Uma Charan Mohanty

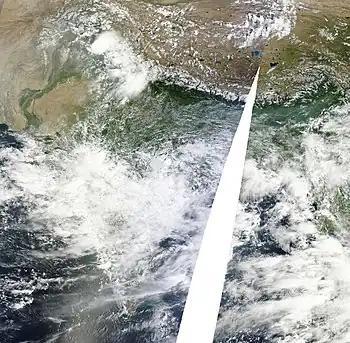
Monsoon over India

Mohanty is known to have done extensive research on Indian summer monsoon and his studies have assisted in widening the understanding of the phenomena. He developed several numerical models and simulations for weather prediction and his experiments helped predict tropical cyclones, rainfall events, thunderstorms and snow storms in the region. He overseas a team of researchers engaged in the study of coastal inundation with a view to develop Land-Ocean-Atmospheric Modelling System for predicting extreme weather events. His studies have been detailed in several peer-reviewed articles; ResearchGate and Google Scholar, two online repositories of scientific articles, have listed 270 and 323 of them respectively. He has also co-edited a book, "Monitoring and Prediction of Tropical Cyclones in the Indian Ocean and Climate Change", published by Springer Science+Business Media in 2013. He has edited the book, "Advanced Numerical Modelling and Data Assimilation Techniques for Tropical Cyclone Prediction", published by Springer Science+Business Media in 2016.